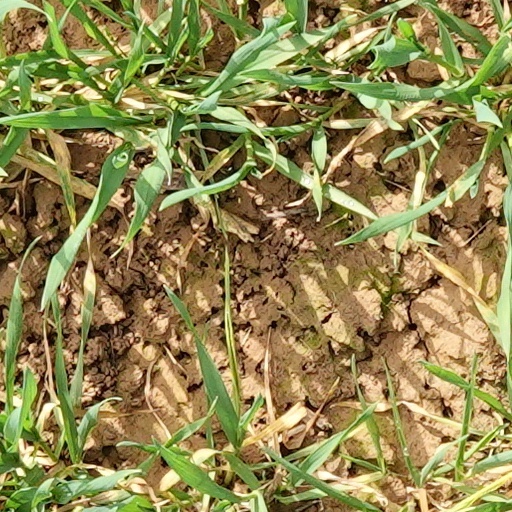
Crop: wheat